Georgia Carroll

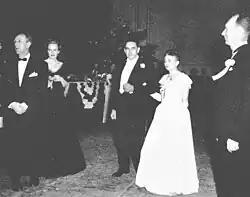
Carroll (second from left) with her husband, Governor W. Kerr Scott, First Lady Mary White Scott, and John Anderson at the North Carolina Inaugural Ball in 1949.

In 1945, Carroll married Kyser and made no further film appearances, retiring from performing in 1946; Kyser retired from performing in 1951. The couple, who had three children, remained married until his death in 1985. Carroll had been living in Chapel Hill since retirement. The University of North Carolina at Chapel Hill is custodian of a large archive of documents and material about Kay Kyser which was donated by Carroll.